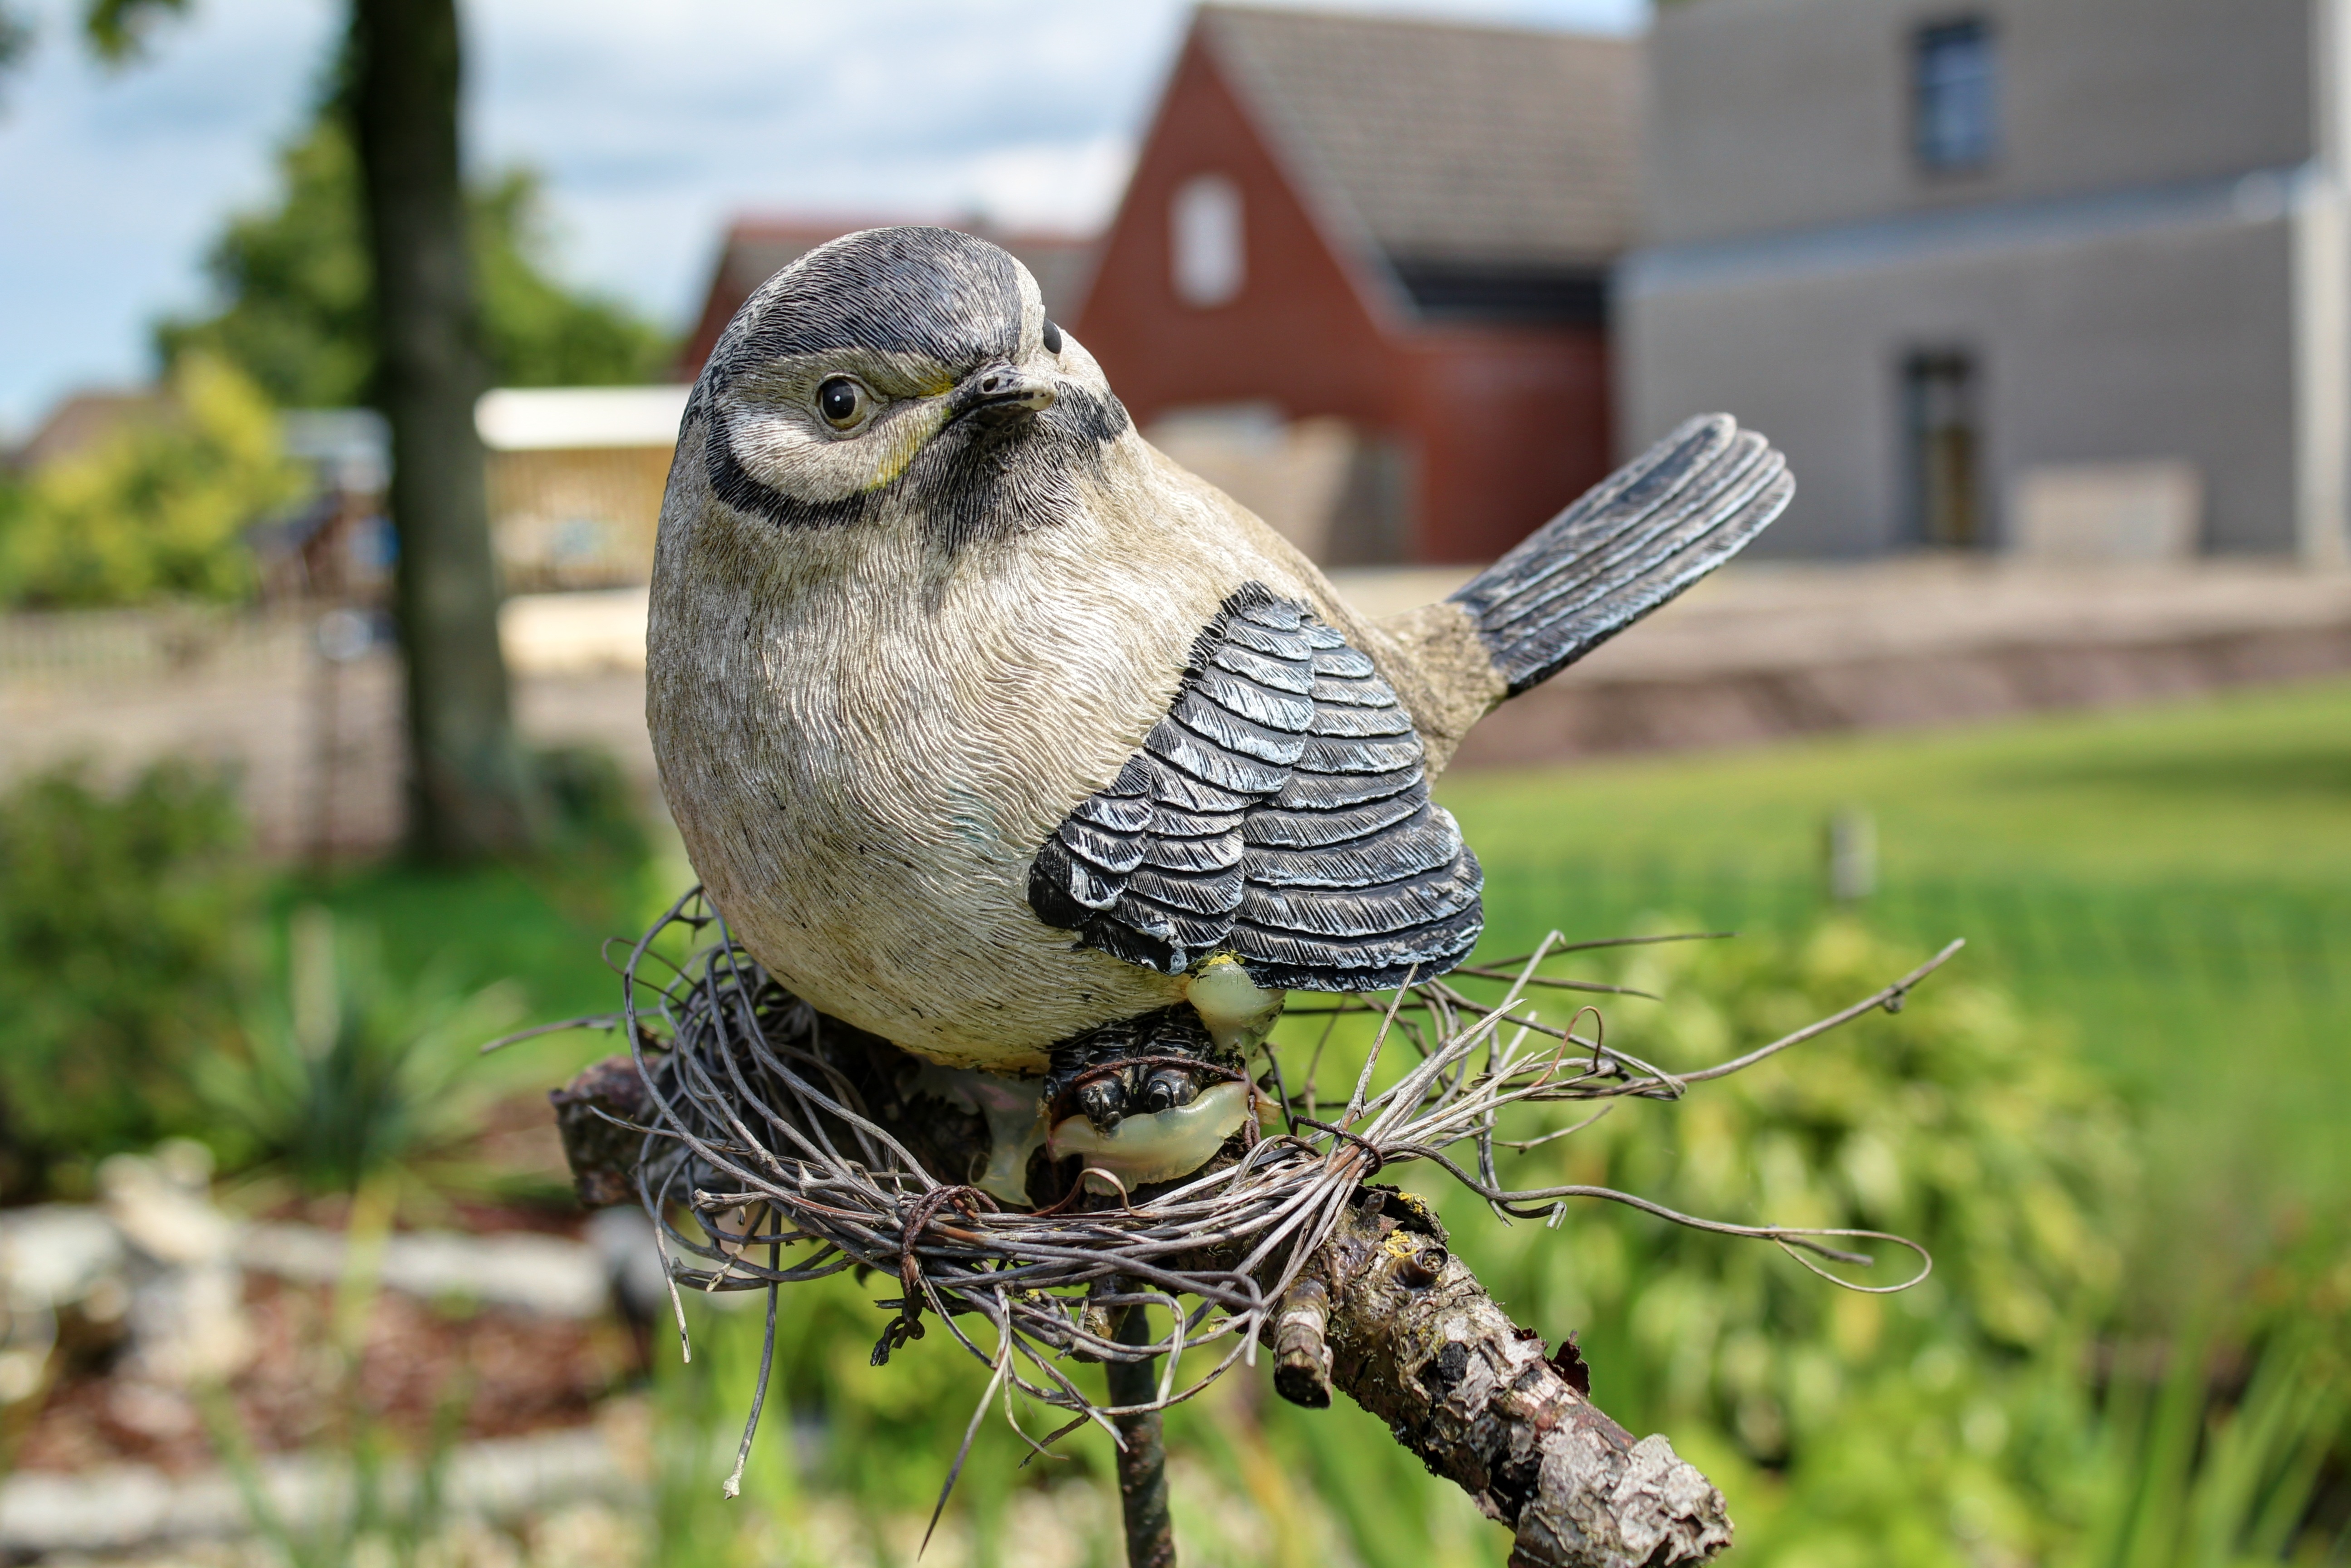
branch, bird, wildlife, beak, ceramic, garden, fauna, hdr, figure, vertebrate, sparrow, falcon, perching bird